Emma de Sigaldi

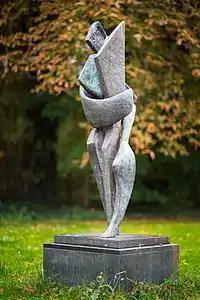
Sculpture Transformations by Emma de Sigaldi, Hanover, Germany

After getting married and moving to Monaco Lackner ended her dance career started working as a sculptor under the name Emma de Sigaldi. Her first exhibition was shown in 1960. She received numerous awards on followed international exhibitions in Paris, São Paulo, Seville, Hong Kong, Milan, Rome, Florence, Chiba and Osaka, Berlin, Prague and St. Petersburg. In the United States her works were exhibited in New York and in Cincinnati, Ohio.